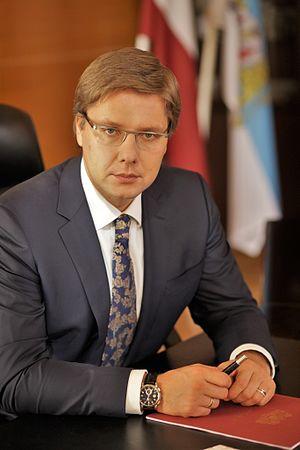
Les élections législatives lettonnes de 2014 se sont tenues le samedi 4 octobre 2014, afin d'élire les cent députés de la douzième législature de la Saeima.
Les élections européennes de 2019 sont les élections des députés de la neuvième législature du Parlement européen, qui se déroulent du 23 mai au 26 mai 2019 dans tous les États membres de l'Union européenne. En Lettonie, elles se tiendront le 25 mai 2019 pour élire les 8 sièges alloués au pays.
Nils Ušakovs est une personnalité politique lettonne, d'origine russe, leader d'abord du Centre de l'harmonie, un parti de centre-gauche puis depuis 2014 du Parti social-démocrate « Harmonie ».